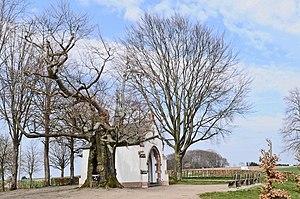
Le hêtre de Wolfram (Fagus sylvatica) à Wolwelange, commune de Rambrouch, Luxembourg. Lëtzebuergesch: D'Wolframsbich op der Wolwener Klaus, zu Wolwen, an der lb:Gemeng Rammerech.